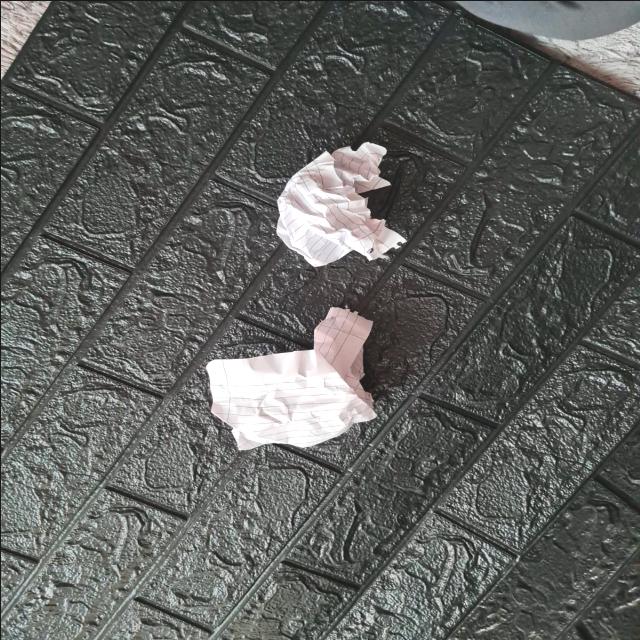
Label: tissues